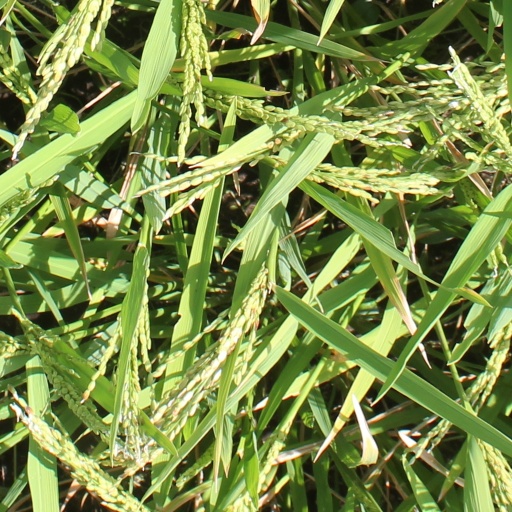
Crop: rice